West Street Baptist Church, East Grinstead

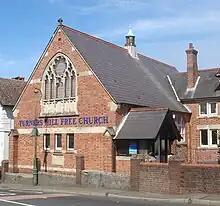
In 1824, members of Zion Chapel established a daughter church at nearby Turners Hill "(present building pictured)".

West Street Baptist Church (formerly Zion Chapel) is a Baptist church in East Grinstead, a town in the district of Mid Sussex, one of seven local government districts in the English county of West Sussex. Founded in 1810 as a chapel linked to the Countess of Huntingdon's Connexion, it was the first Nonconformist place of worship in East Grinstead; the town's subsequent development made it a local centre of both Protestant Nonconformity and alternative religions. The red-brick building is still used by a Baptist community, and is protected as a Grade II listed building.